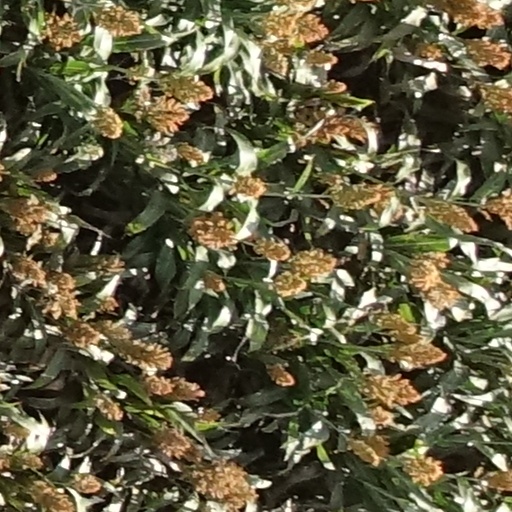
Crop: sorghum